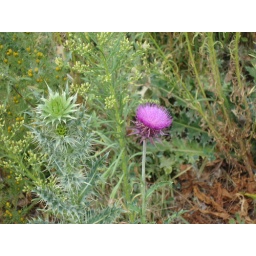
A sharp purple flower in a sea of sharp green things.